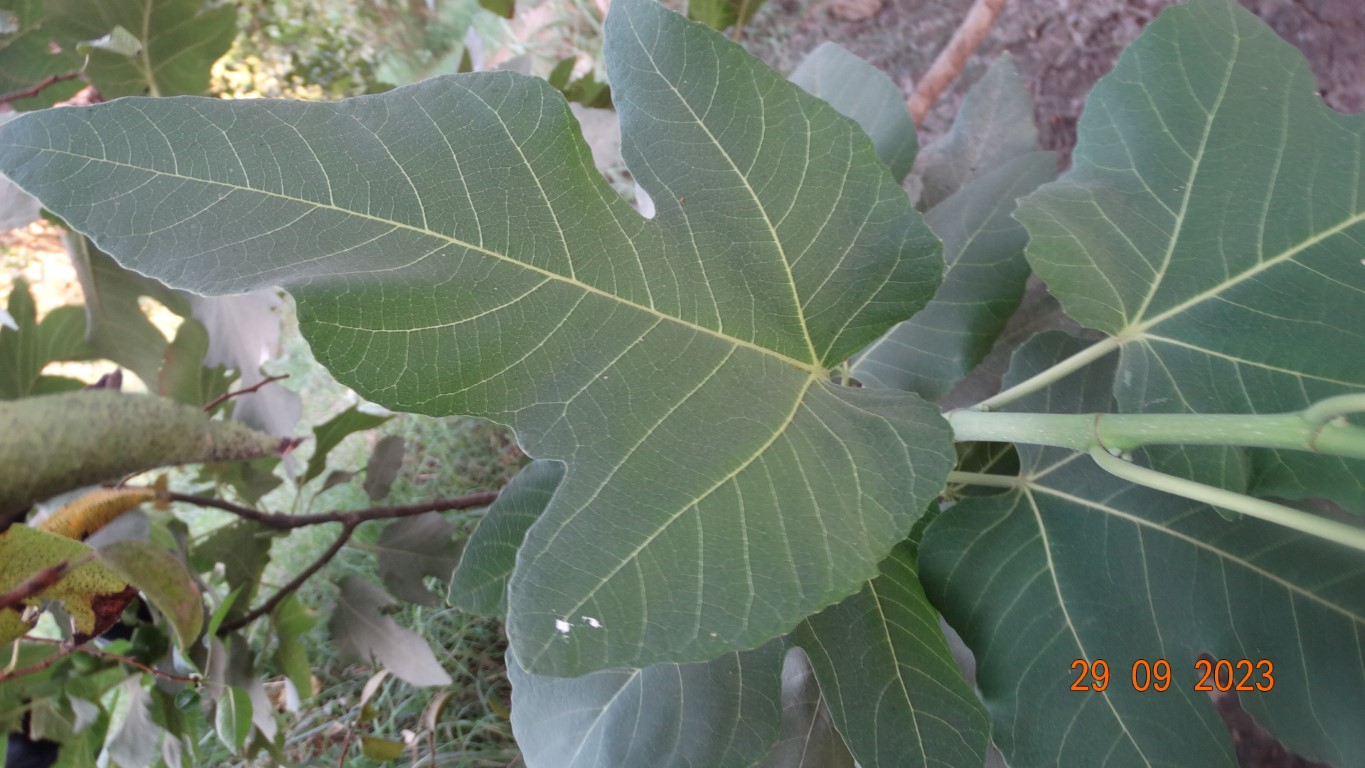
Label: healthy